BronyCon

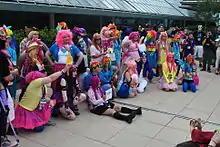
Cosplay photoshoots, such at this one during the 2014 convention, are a common feature of BronyCon

The fourth BronyCon, held on June 30, 2012 and July 1, 2012, had early on been able to arrange for several of the voice actors and show writers to attend. The staff was able to arrange for Faust and actor John de Lancie, who voiced the villain Discord for two episodes, to be guests of honor. Upon announcement of these high-profile guests, interest in the convention sharply increased. The staff moved the location to the Meadowlands Exposition Center in New Jersey and expanded the event over two days, allowing the convention to hold more than 4,000 attendees, while live-streaming panels to an estimated 3,500 additional viewers.